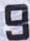
Number: 9